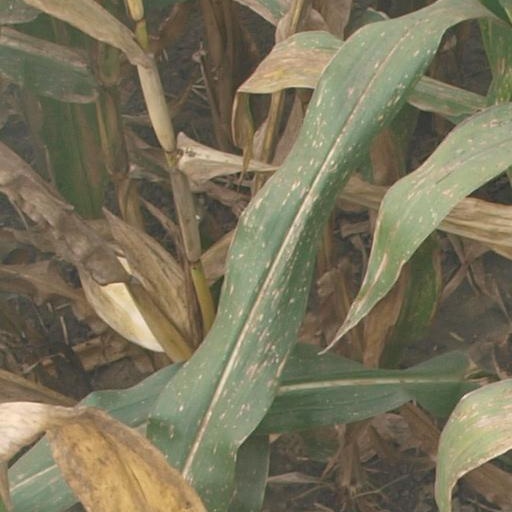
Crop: maize; corn